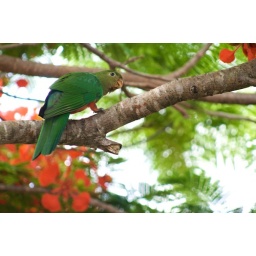
Pics of some lorikeets that were eating and playing in the tree in our backyard.